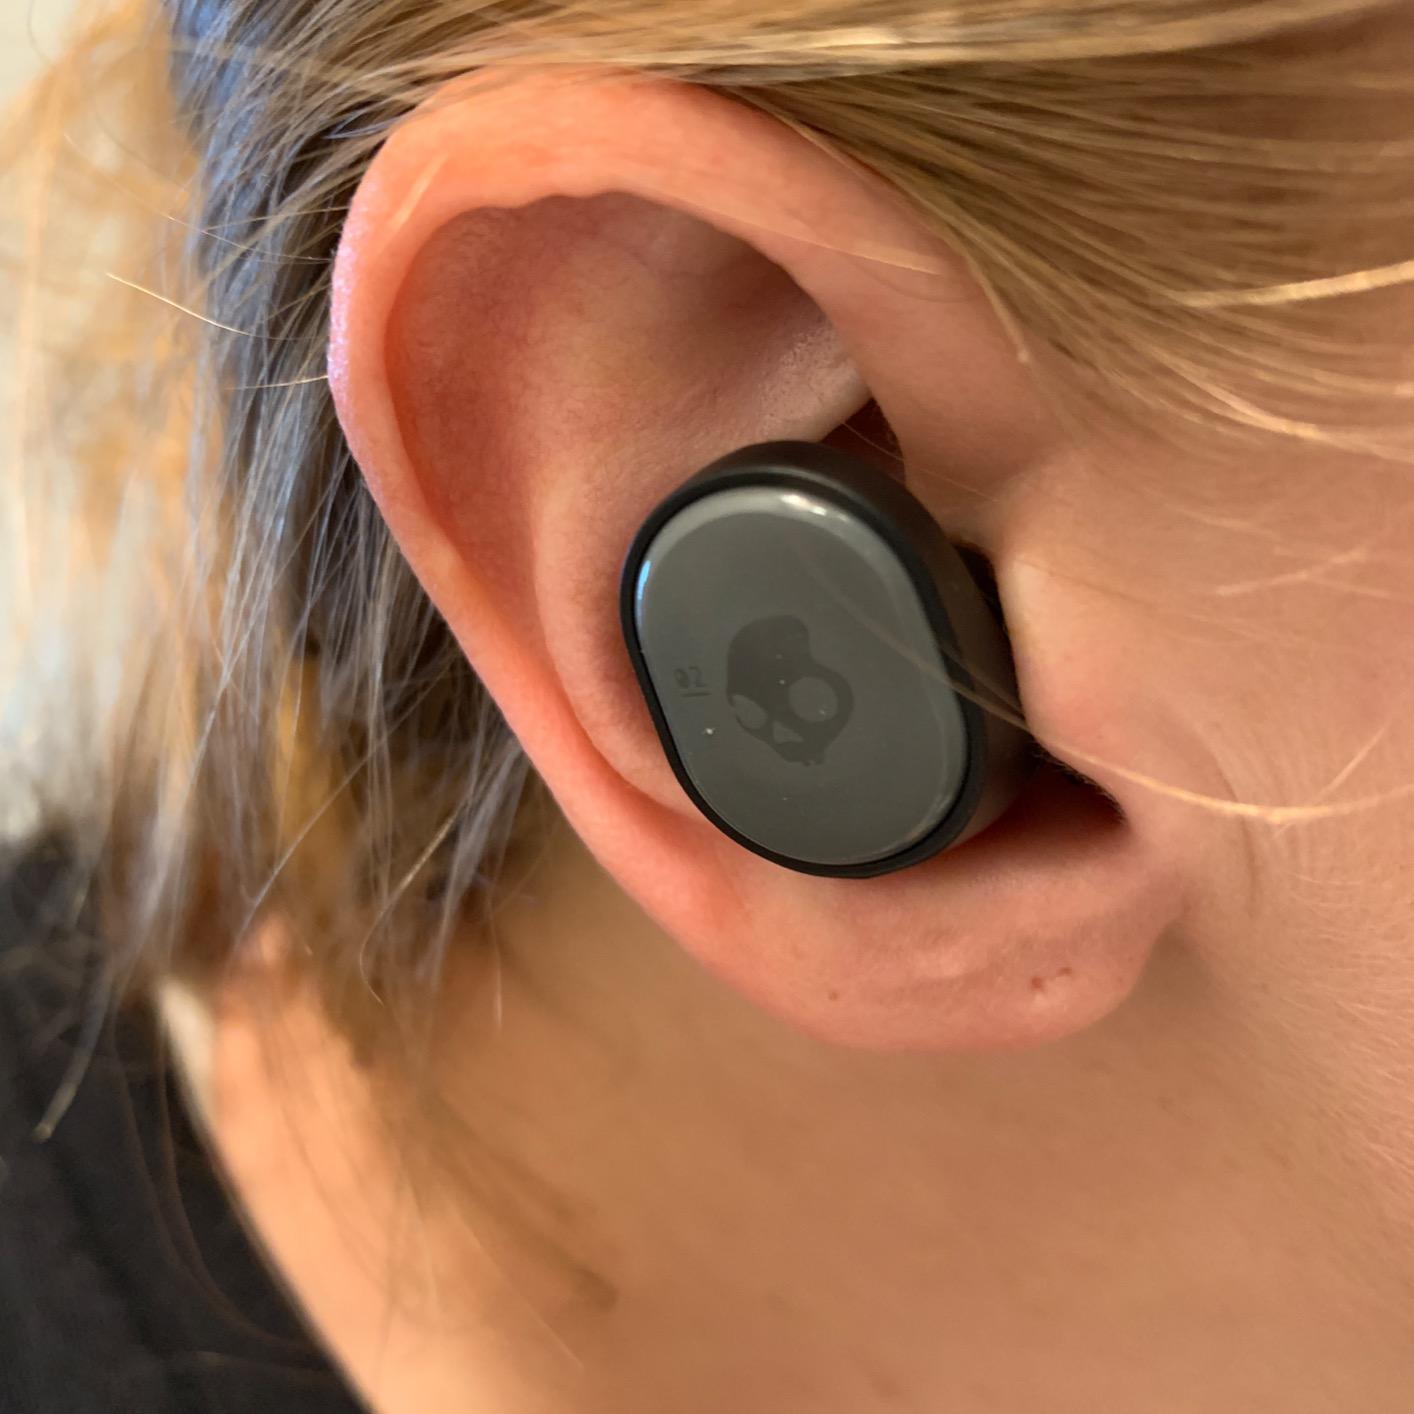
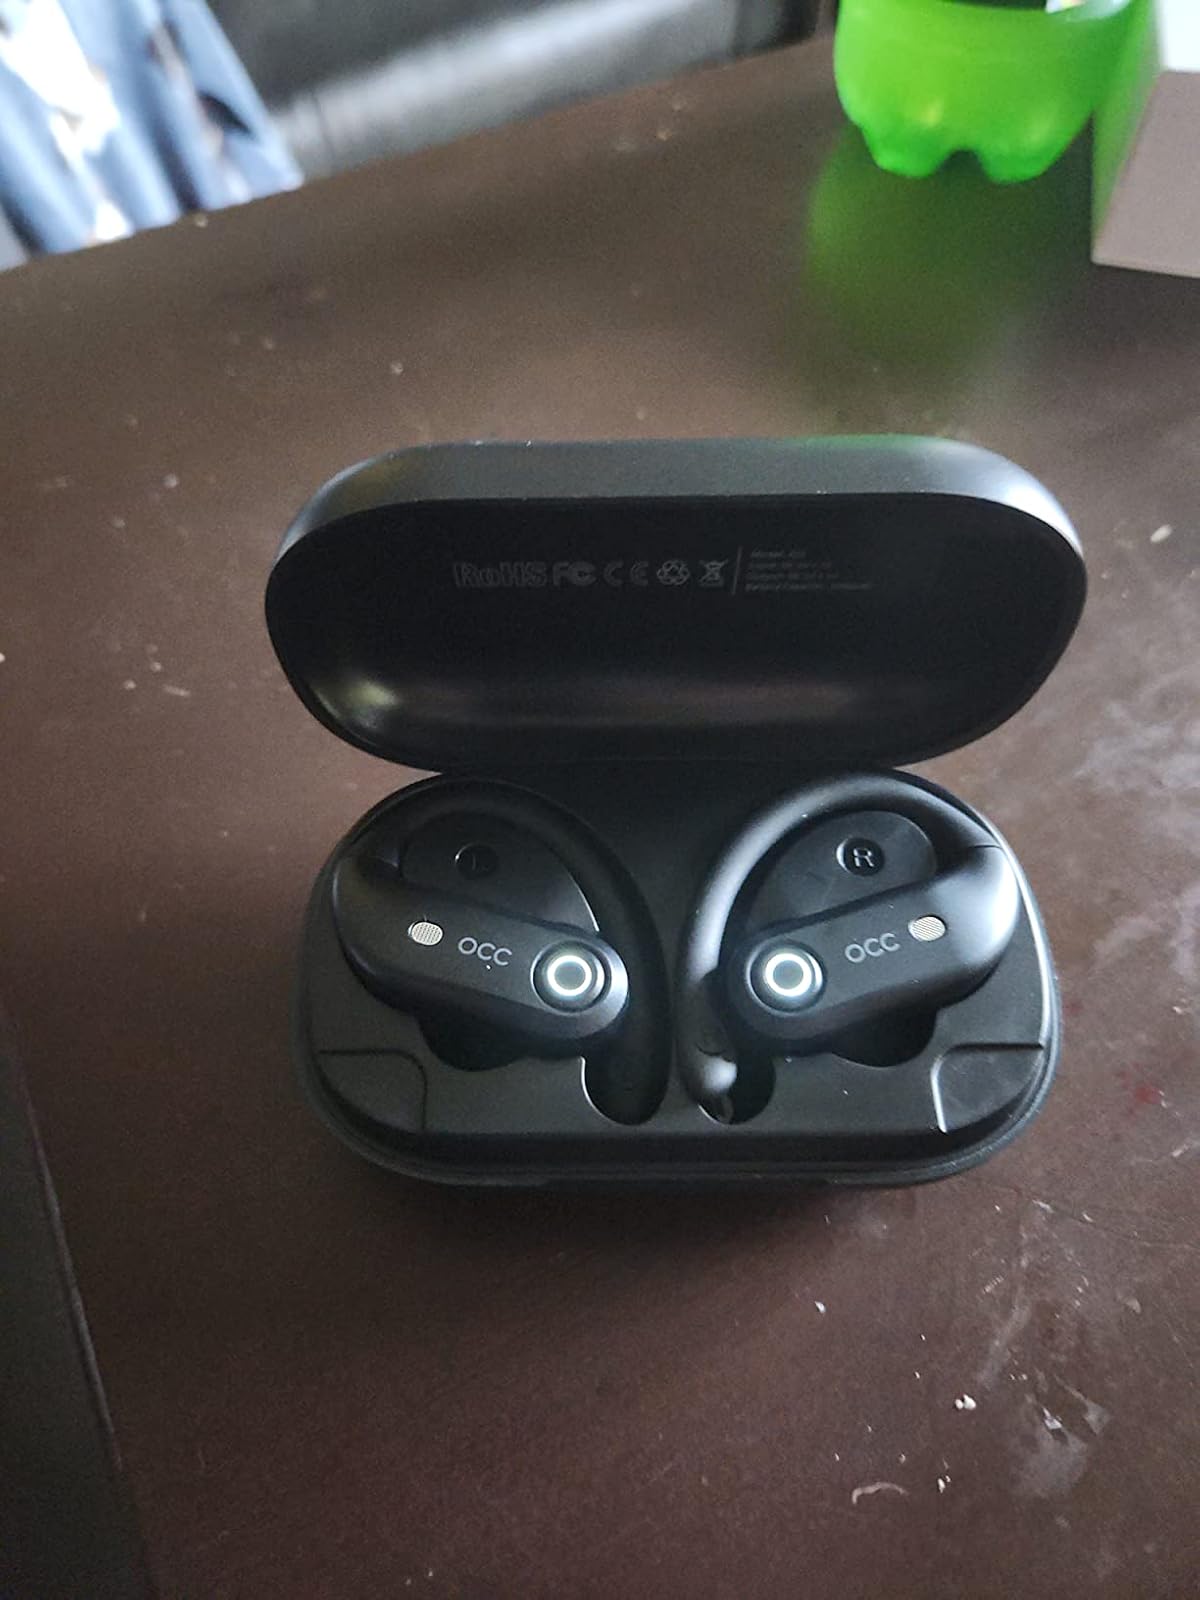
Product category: earbuds
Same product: no